Jordan Morgan (basketball)

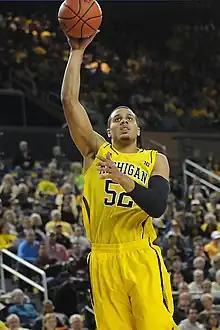
Morgan in 2012 with Michigan.

Jordan Daniel Morgan (born September 15, 1991) is an American-born naturalized Slovenian professional basketball player for Suwon KT Sonicboom of the Korean Basketball League. He played college basketball at Michigan. He represents the Slovenia basketball team internationally.